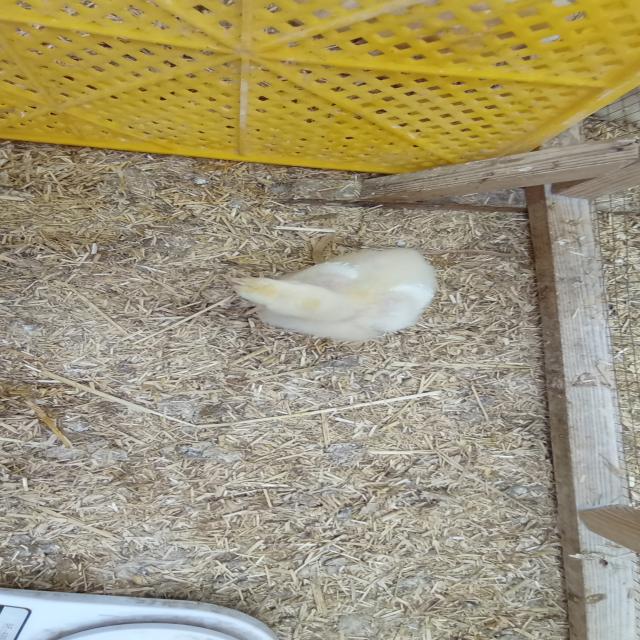
Weight: 351 g